Claire Merritt Ruth

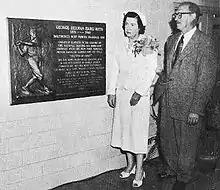
Claire Ruth at the unveiling of a memorial plaque in honor of her husband, Babe Ruth, at Baltimore's old Memorial Stadium (1955)

Claire Merritt Hodgson Ruth (born Clara Mae Merritt; September 11, 1900 – October 25, 1976) was a native of Athens, Georgia, United States, who is most famous for having been the second wife of Babe Ruth.